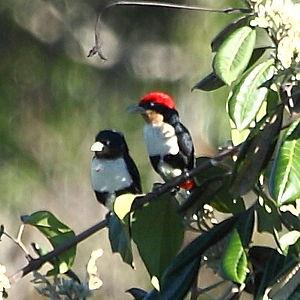
Le Cabézon du Brésil est une espèce d'oiseaux appartenant à la famille des Capitonidae.